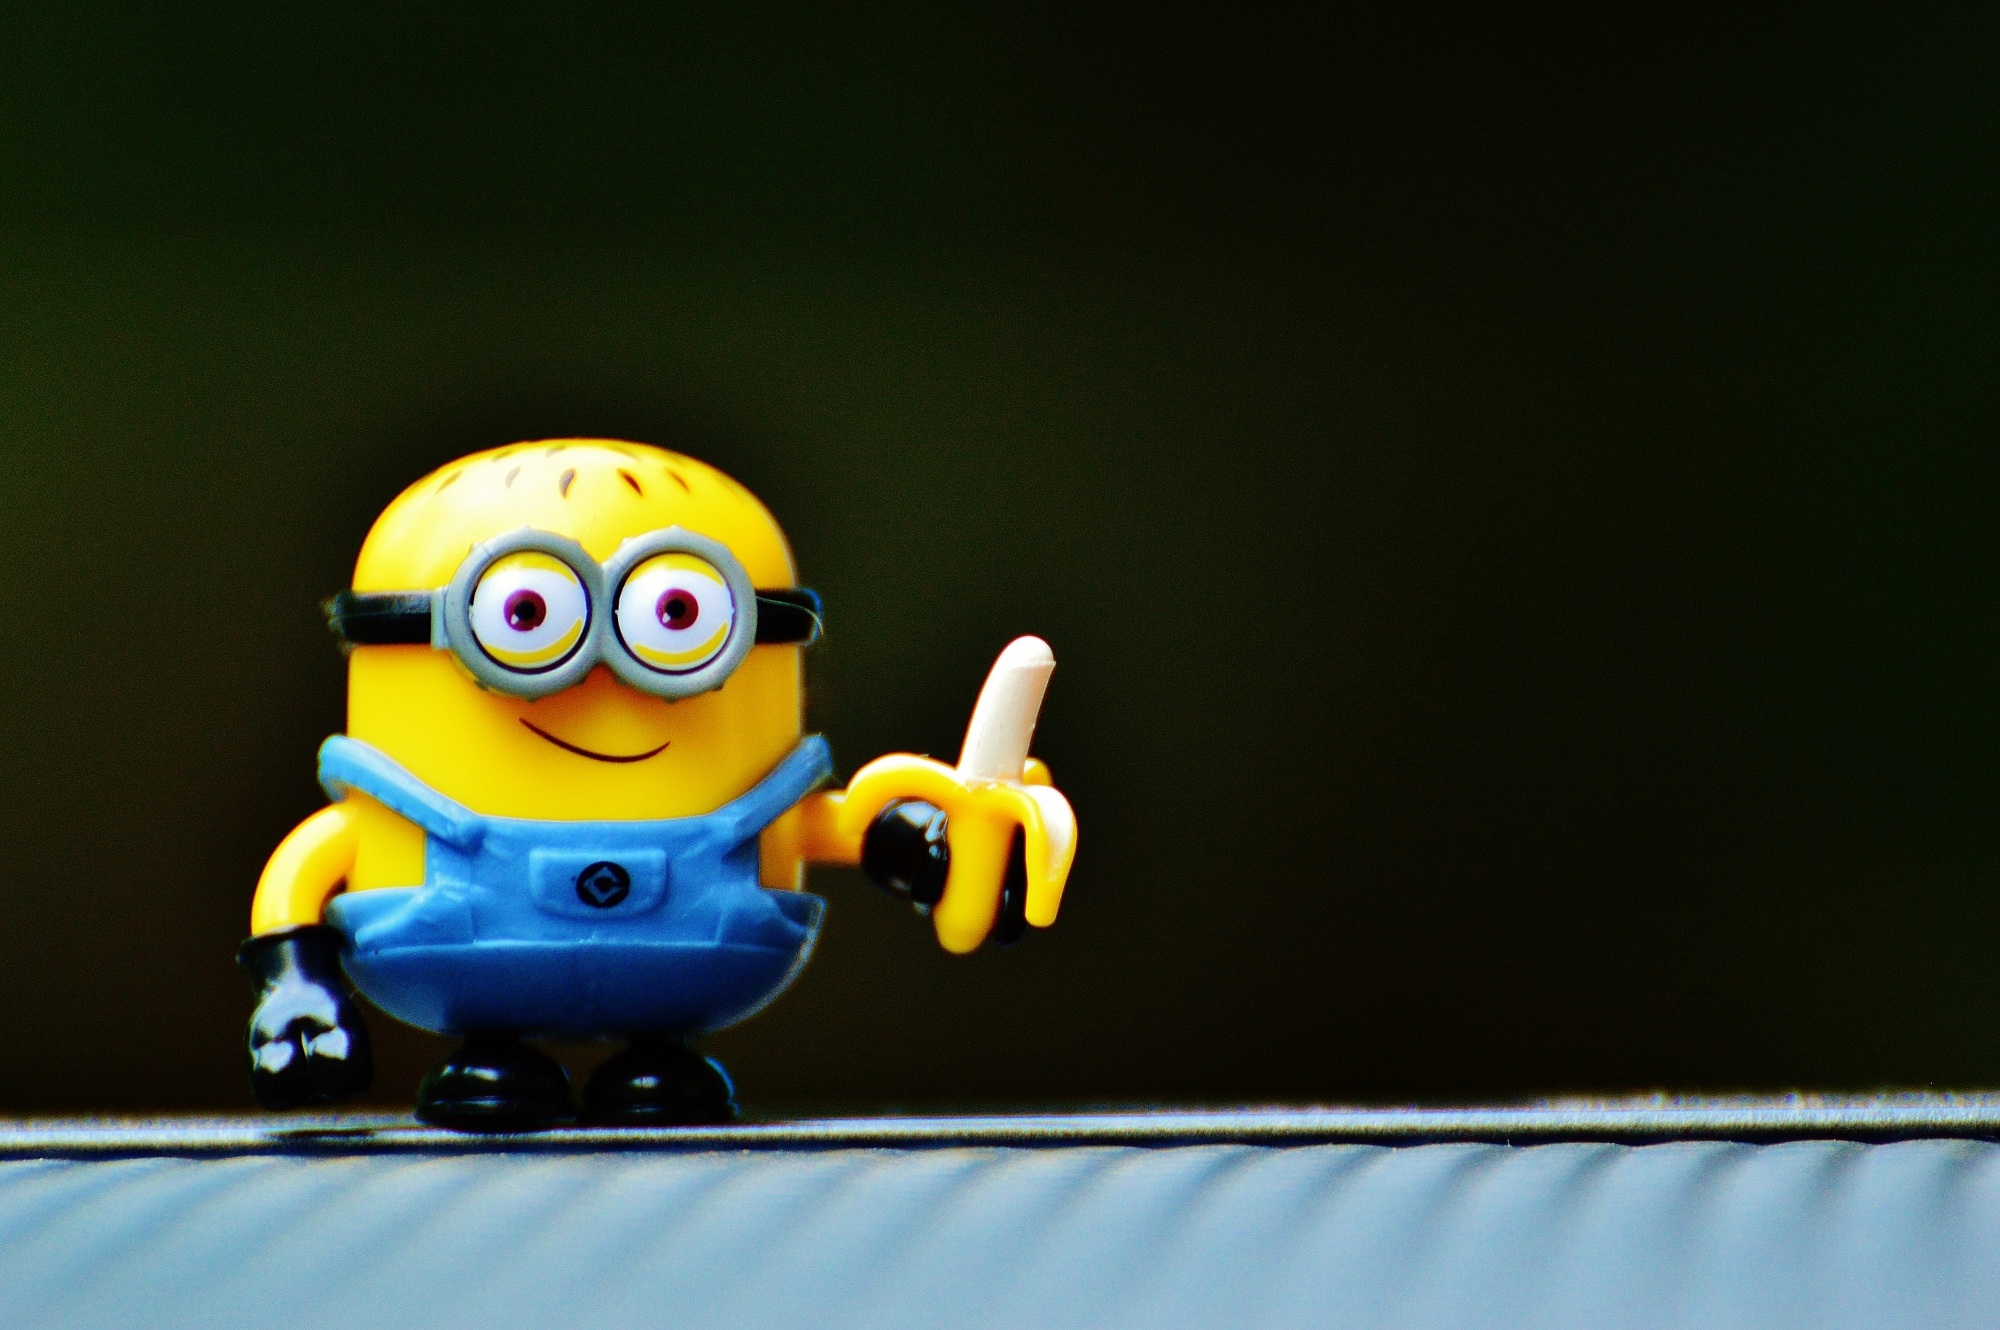
fruit, cute, yellow, banana, healthy, eat, toy, children, figure, toys, funny, minion, screenshot